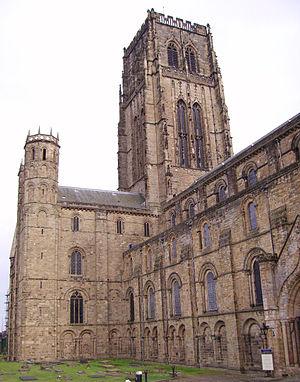
Guillaume de Sainte-Barbe, est un clerc normand qui est évêque de Durham de 1143 à sa mort.